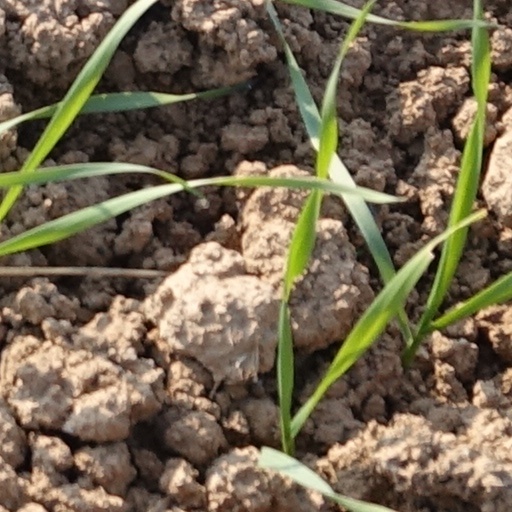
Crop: wheat